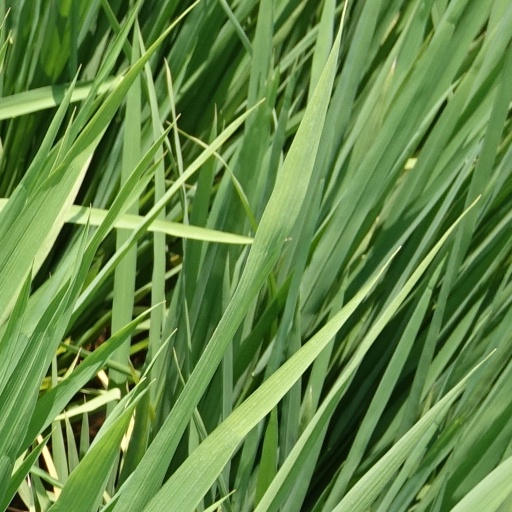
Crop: rice